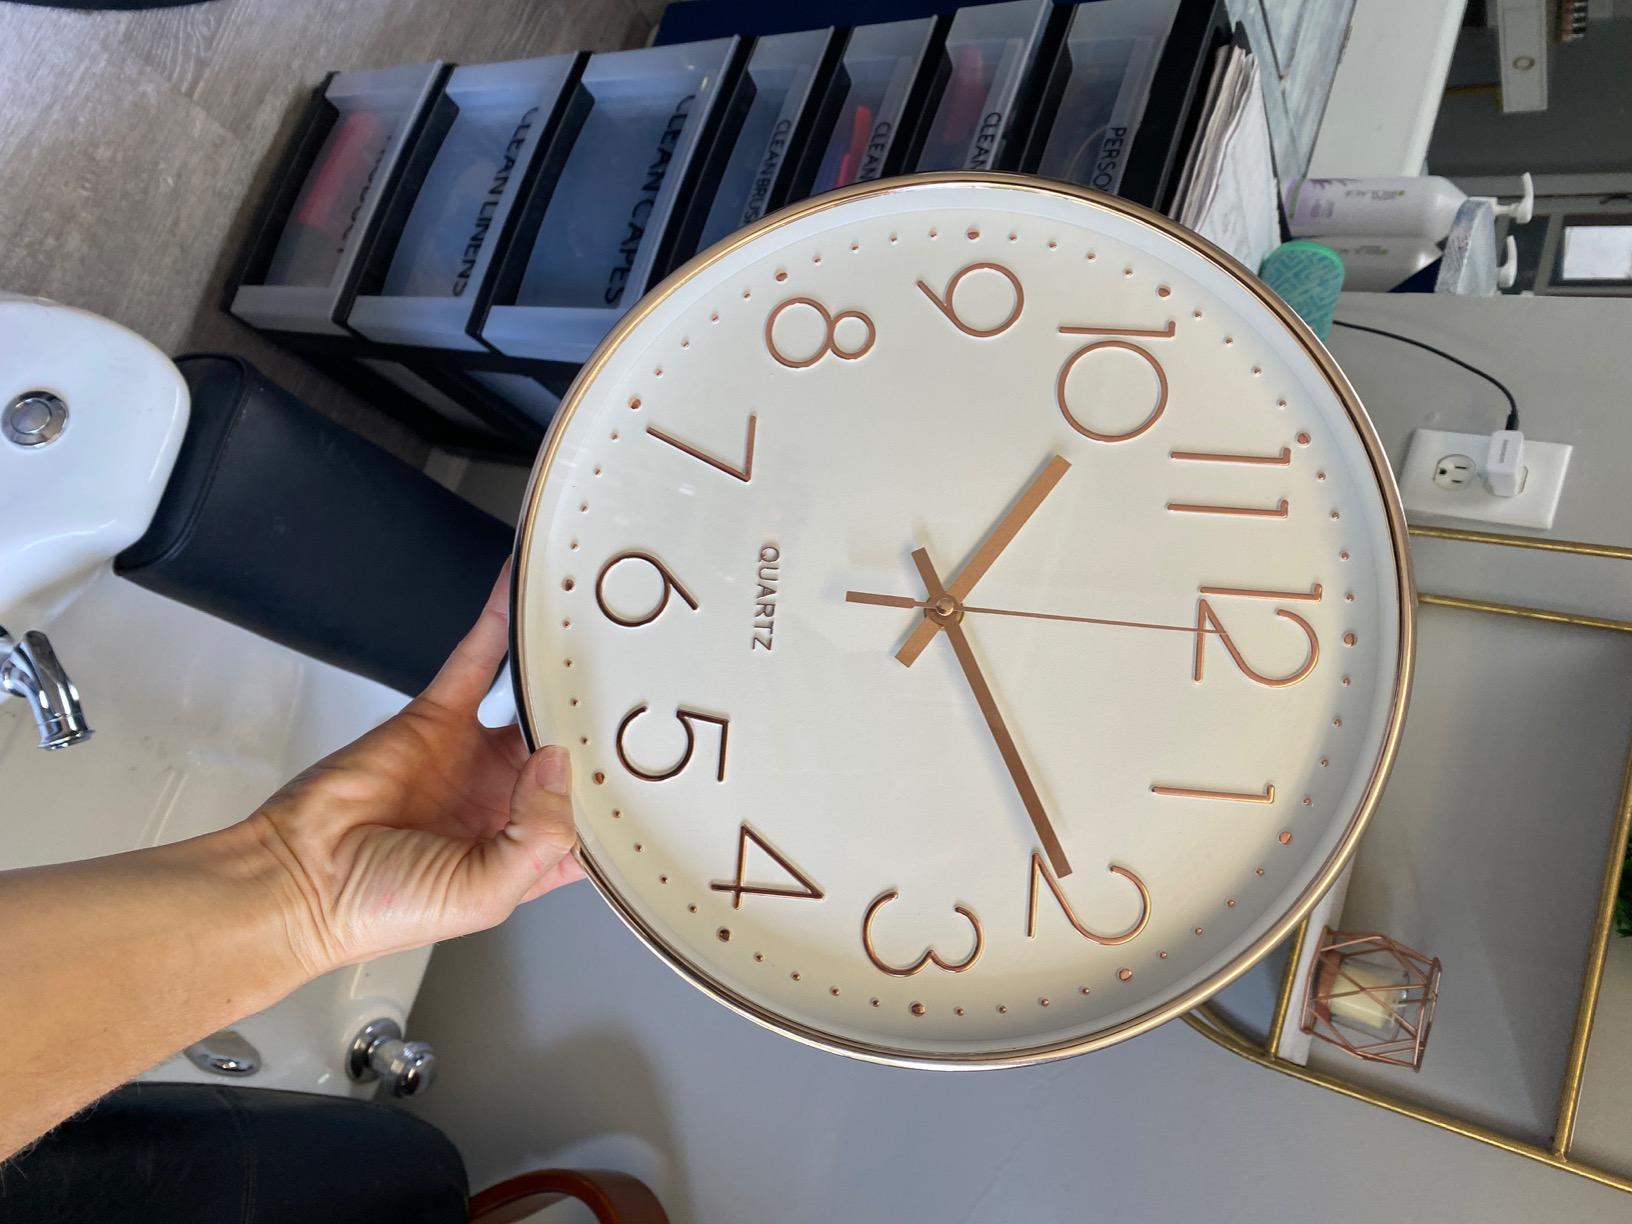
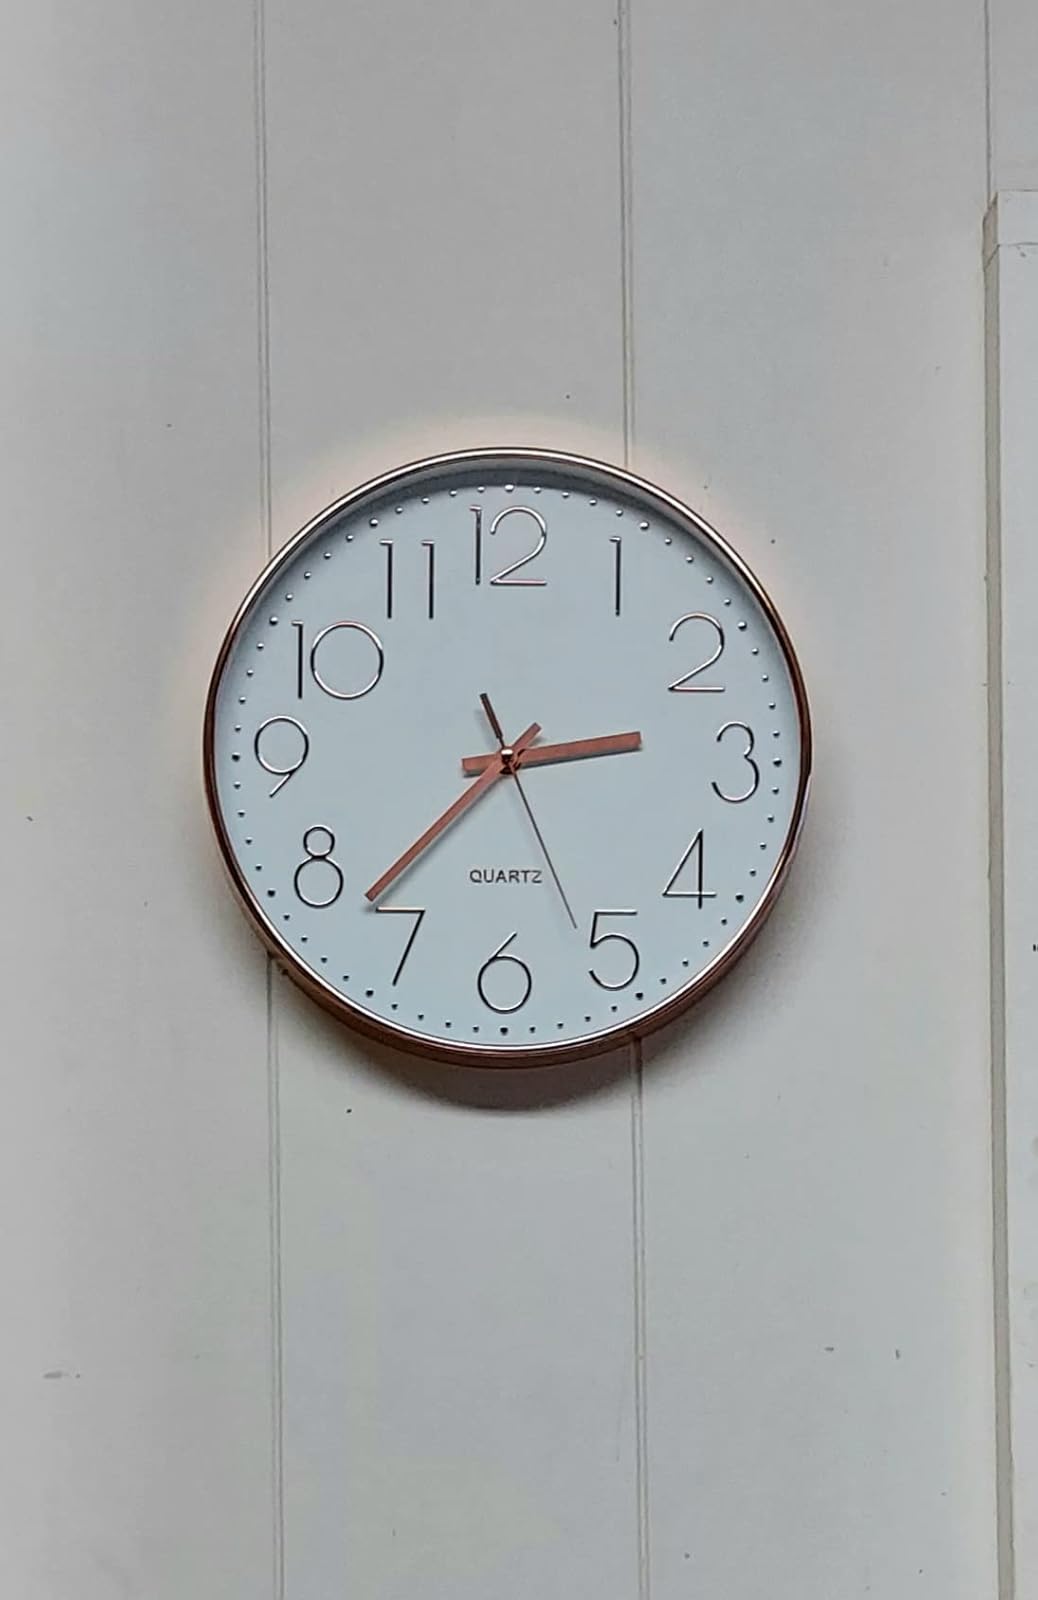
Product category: clock
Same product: yes